The Son of Captain Blood

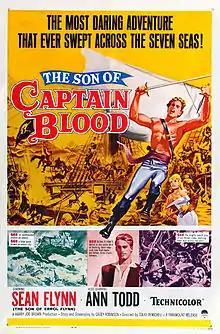
U.S. theatrical release poster.

The Son of Captain Blood is a 1962 Italian/Spanish/American international co-production film. It is the first starring role in a film for Sean Flynn, the son of Errol Flynn, who played the title character in the 1935 film "Captain Blood". The film was released in Great Britain in 1963 by Warner-Pathe (in some regions on a double bill with Hammer's "The Scarlet Blade"). Paramount Pictures released the film in the U.S. in 1964 on a double bill with the Jerry Lewis film "The Patsy".